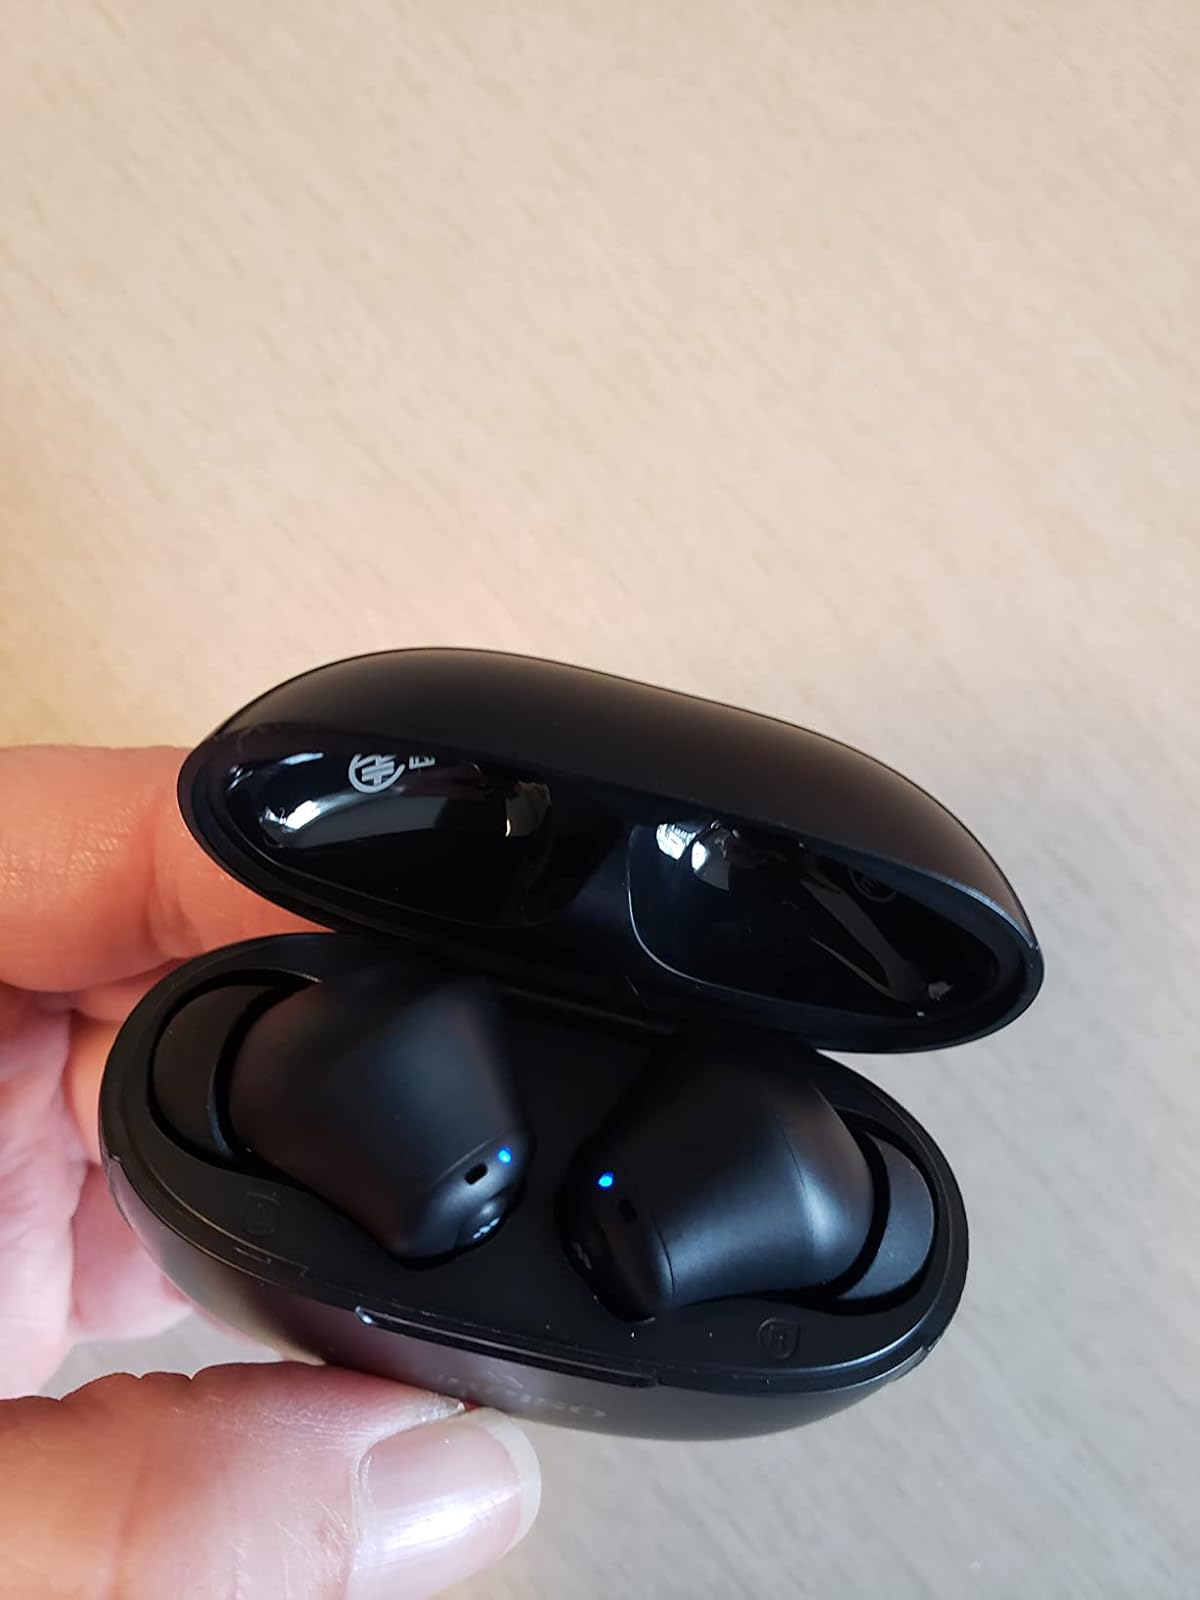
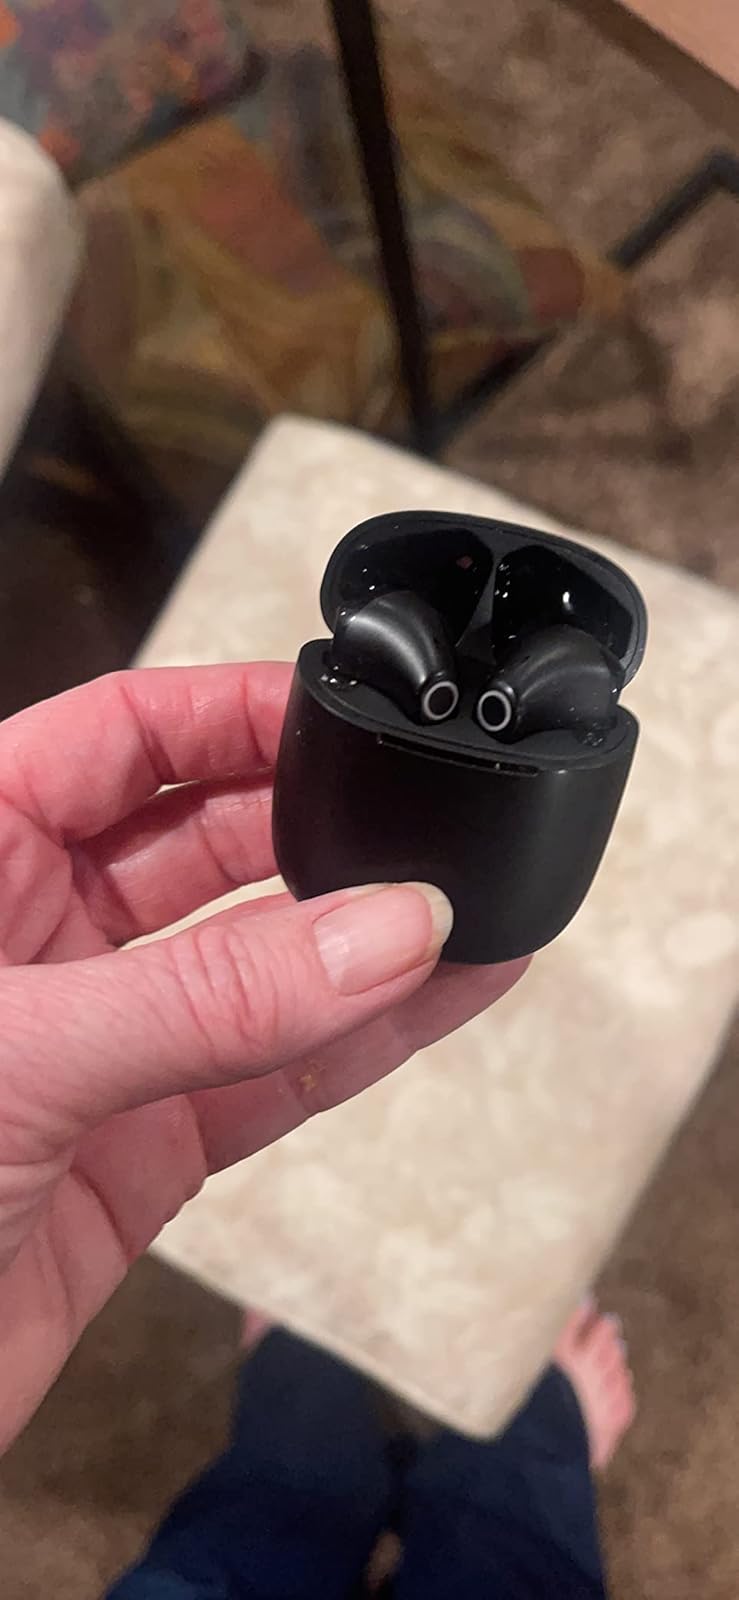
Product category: earbuds
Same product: no